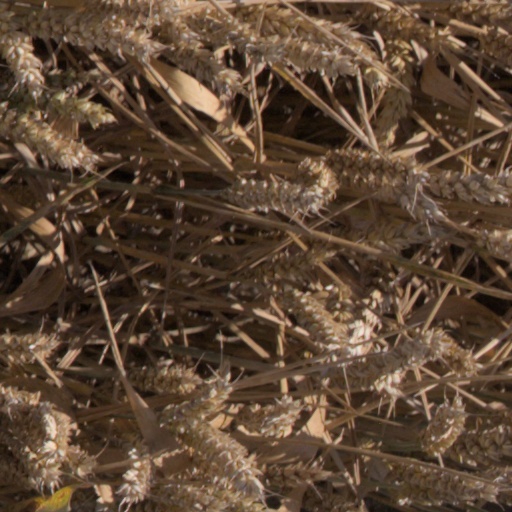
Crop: wheat